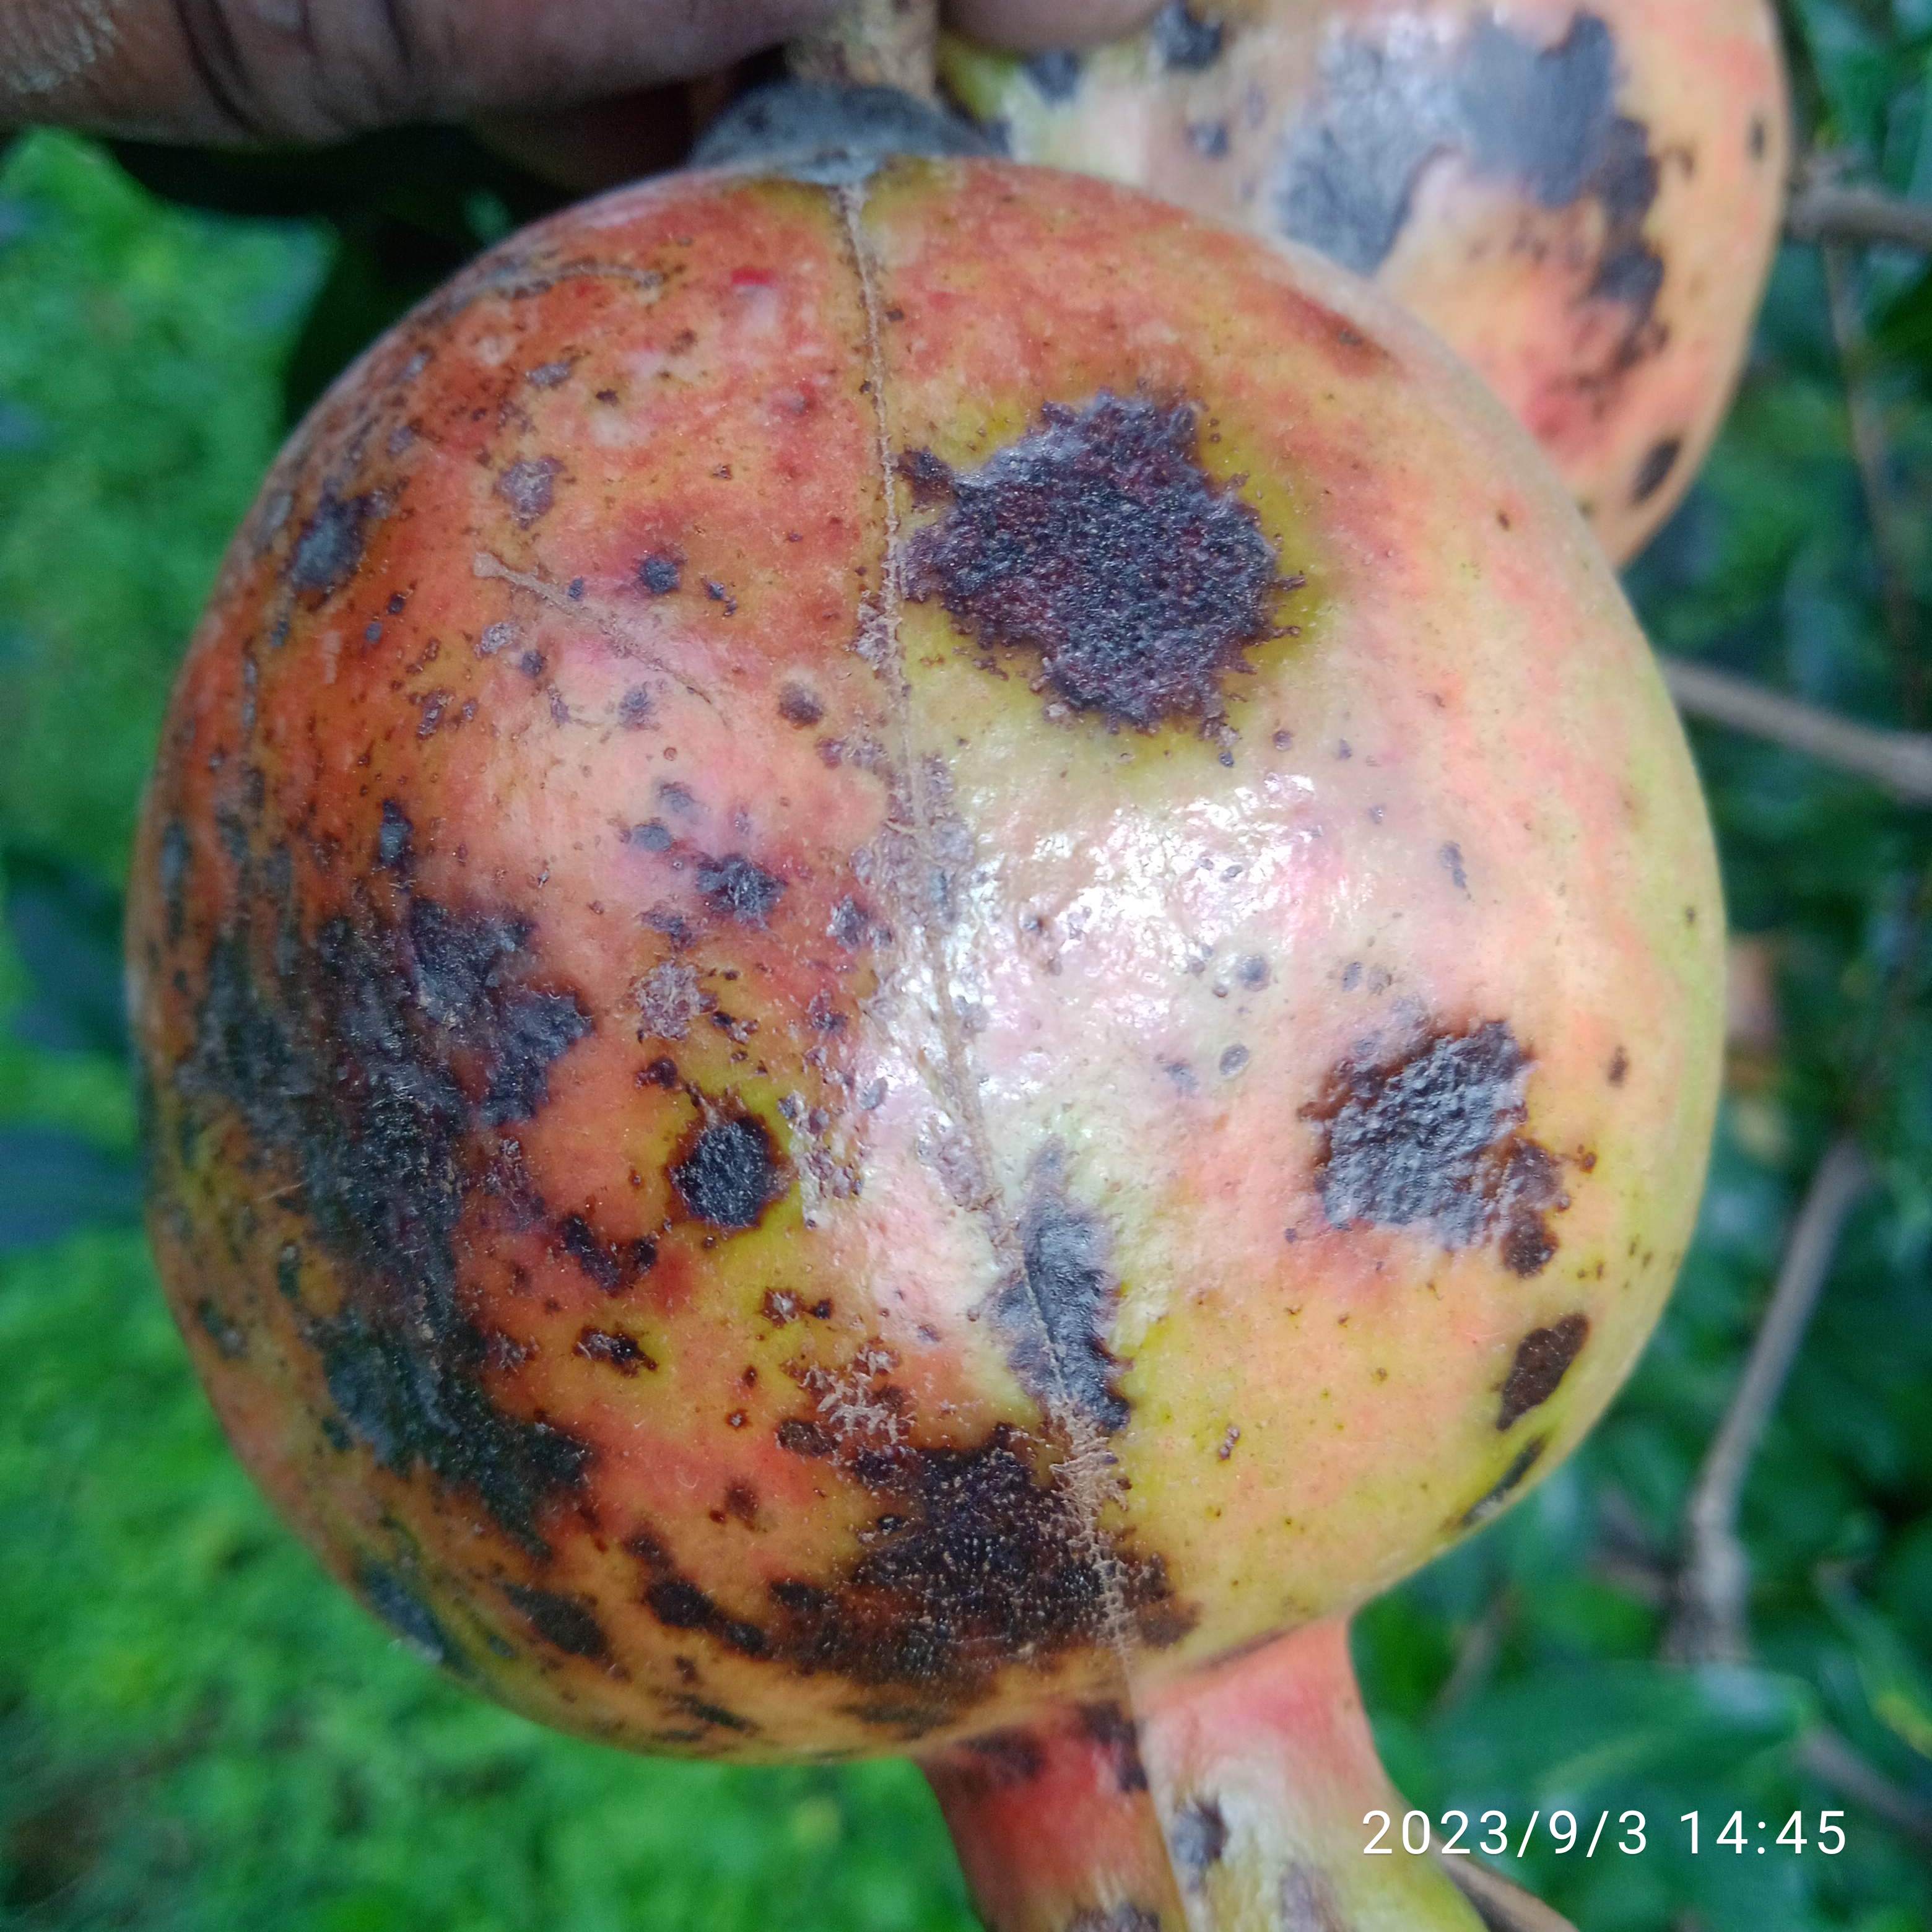
Label: Anthracnose